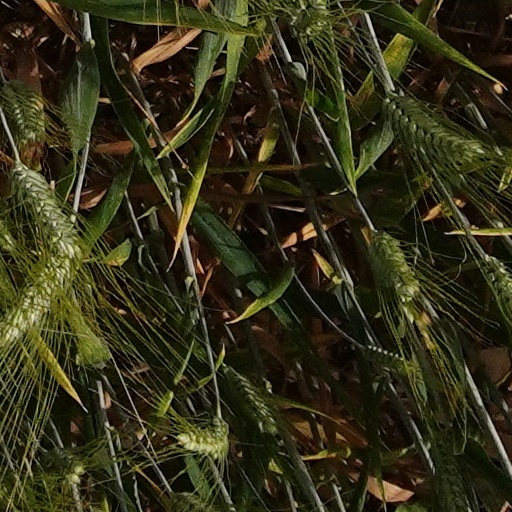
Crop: wheat